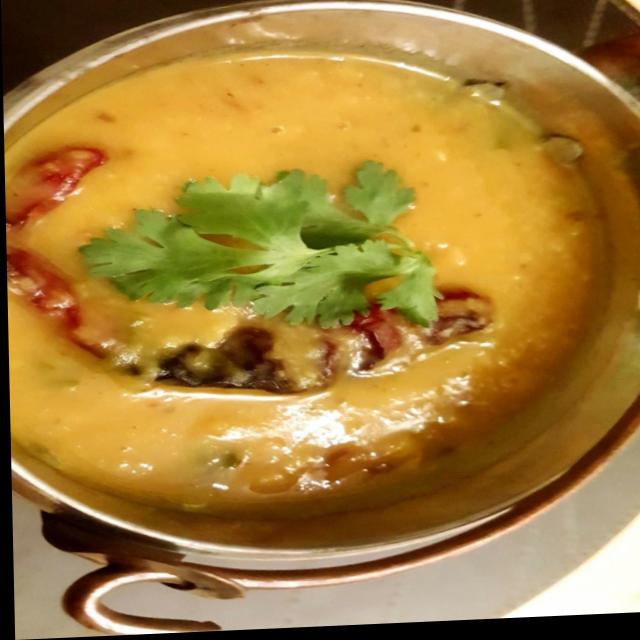
Dish: dal_makhani